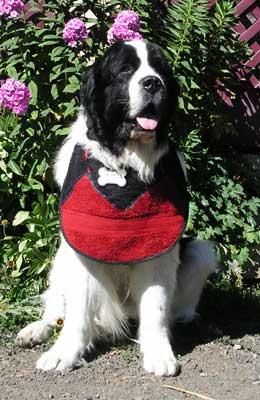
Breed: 215-n000031-Newfoundland